Transport in Botswana

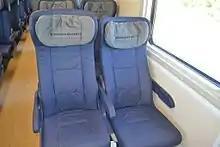
The new chairs of BR Express

Botswana Railways run 2 nightly passenger trains, one from Lobatse to Francistown, and the other from Francistown to Lobatse, with stops in Gaborone, Mahalapye, Palapye, and Serule. The passenger train is termed the "BR Express" (Botswana Railways). Passenger services were suspended from 2009 to 2016, with the exception of an international link to Zimbabwe from Francistown.